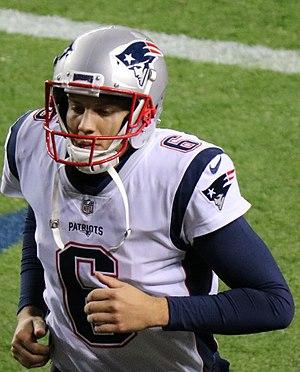
Ryan Allen, né le 28 février 1990 à Salem, Oregon, est un joueur américain de football américain évoluant au poste de Punter. Non sélectionné lors de la draft 2013 de la NFL, il signe dans la foulée avec les Patriots de la Nouvelle-Angleterre pour lesquels il joue actuellement. Il a remporté les Super Bowls XLIX, LI et LIII.